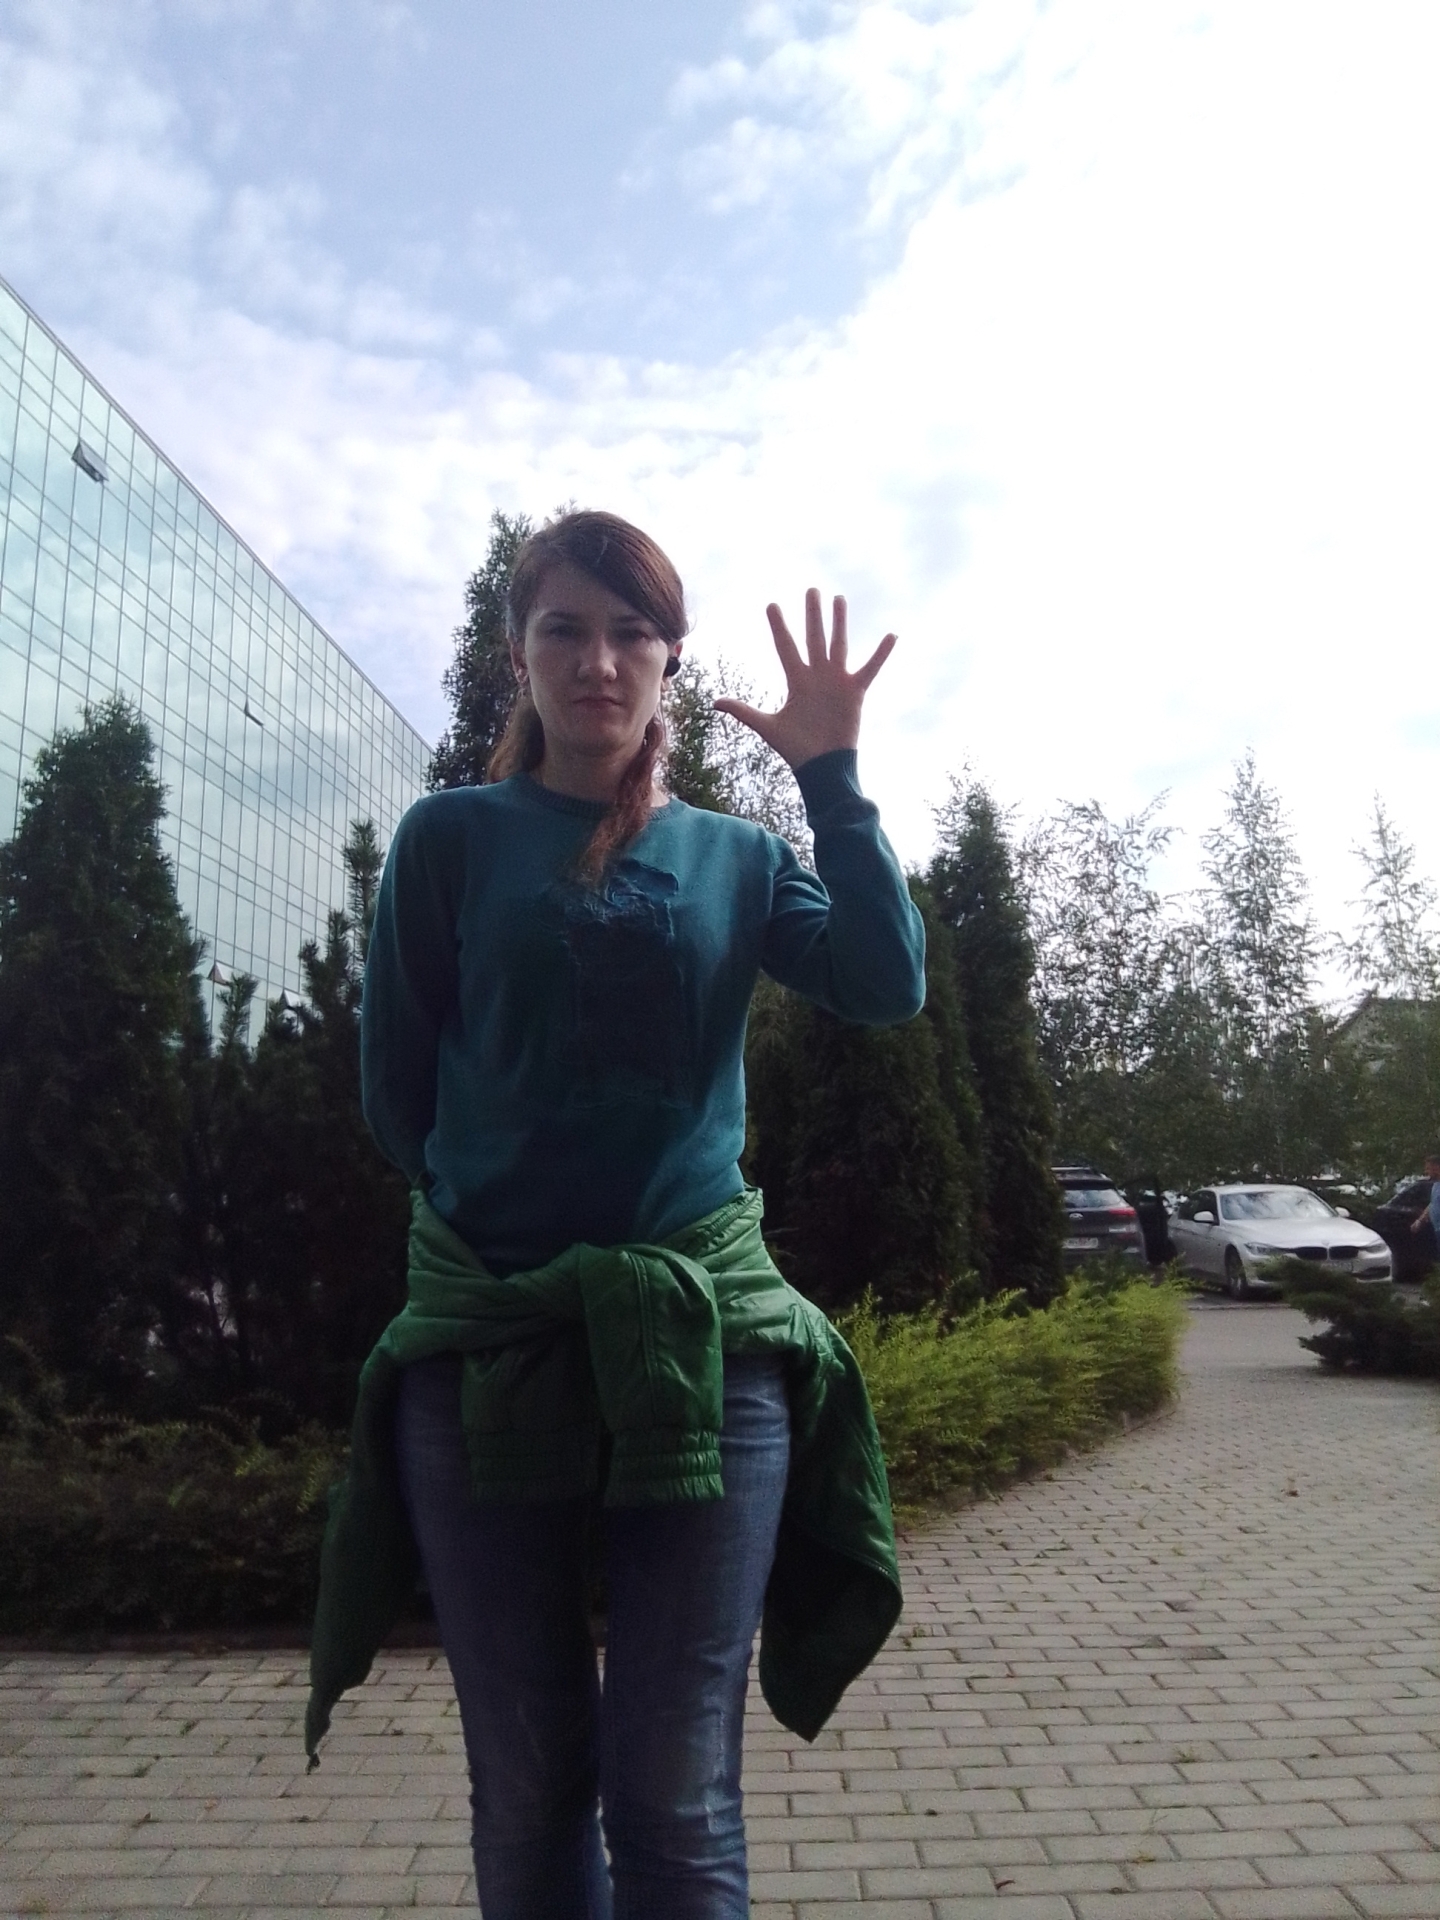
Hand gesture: palm